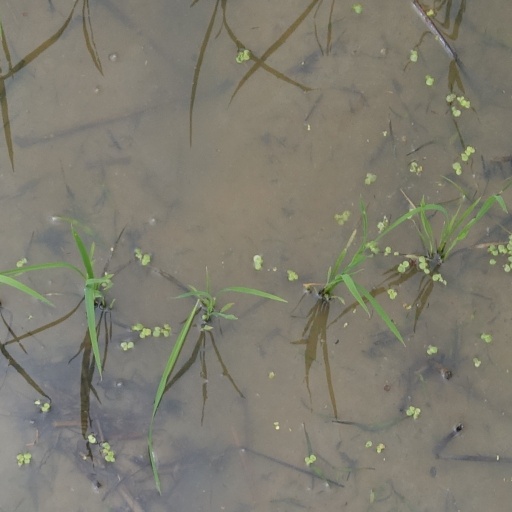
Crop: rice